Dallara Stradale

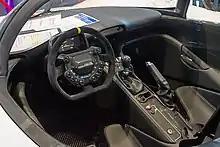
Interior

The interior of the car has carbon fibre as its main element and has all of the main controls of the car integrated into the steering wheel. Vital information of the car such as speed and rpm are displayed on a motorsports-style display screen on the steering column. The seats are carbon-fibre shells fixed to the chassis and have foam padding applied on them. The steering column and paddles are adjustable in order to alter the driving position. Minimal luggage can be stowed in two compartments located behind the engine and two additional compartments in the seats are designed to store two race helmets. The total space of these compartments is four cubic feet.